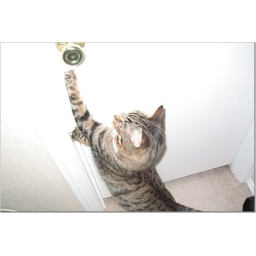
He loves his running water. Tiger must have been a little water buffalo in his previous life.